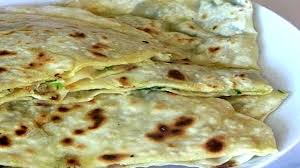
Yemek: gozleme